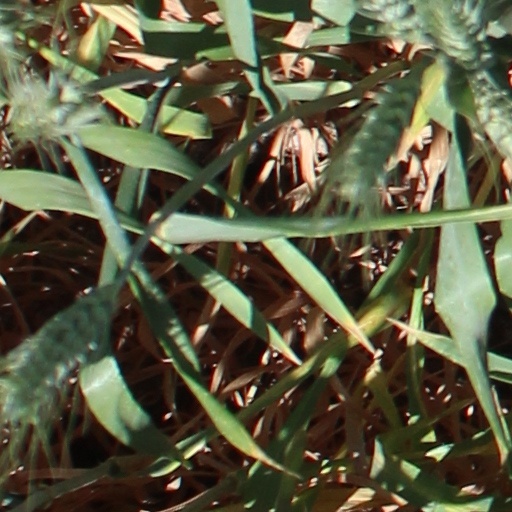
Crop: wheat